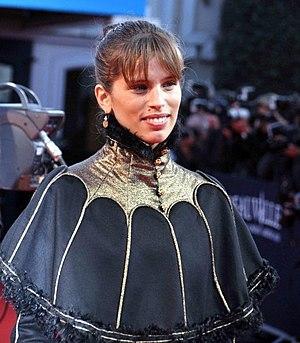
Maïwenn Le Besco au festival de Deauville 2009
Léon, également intitulé Le Professionnel au Québec, est un film français écrit et réalisé par Luc Besson, sorti en 1994.
Maïwenn Le Besco, dite Maïwenn, née le 17 avril 1976 aux Lilas, est une actrice, scénariste et réalisatrice française.